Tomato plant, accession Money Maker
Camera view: bottom (45 deg); turntable rotation: 150 degrees
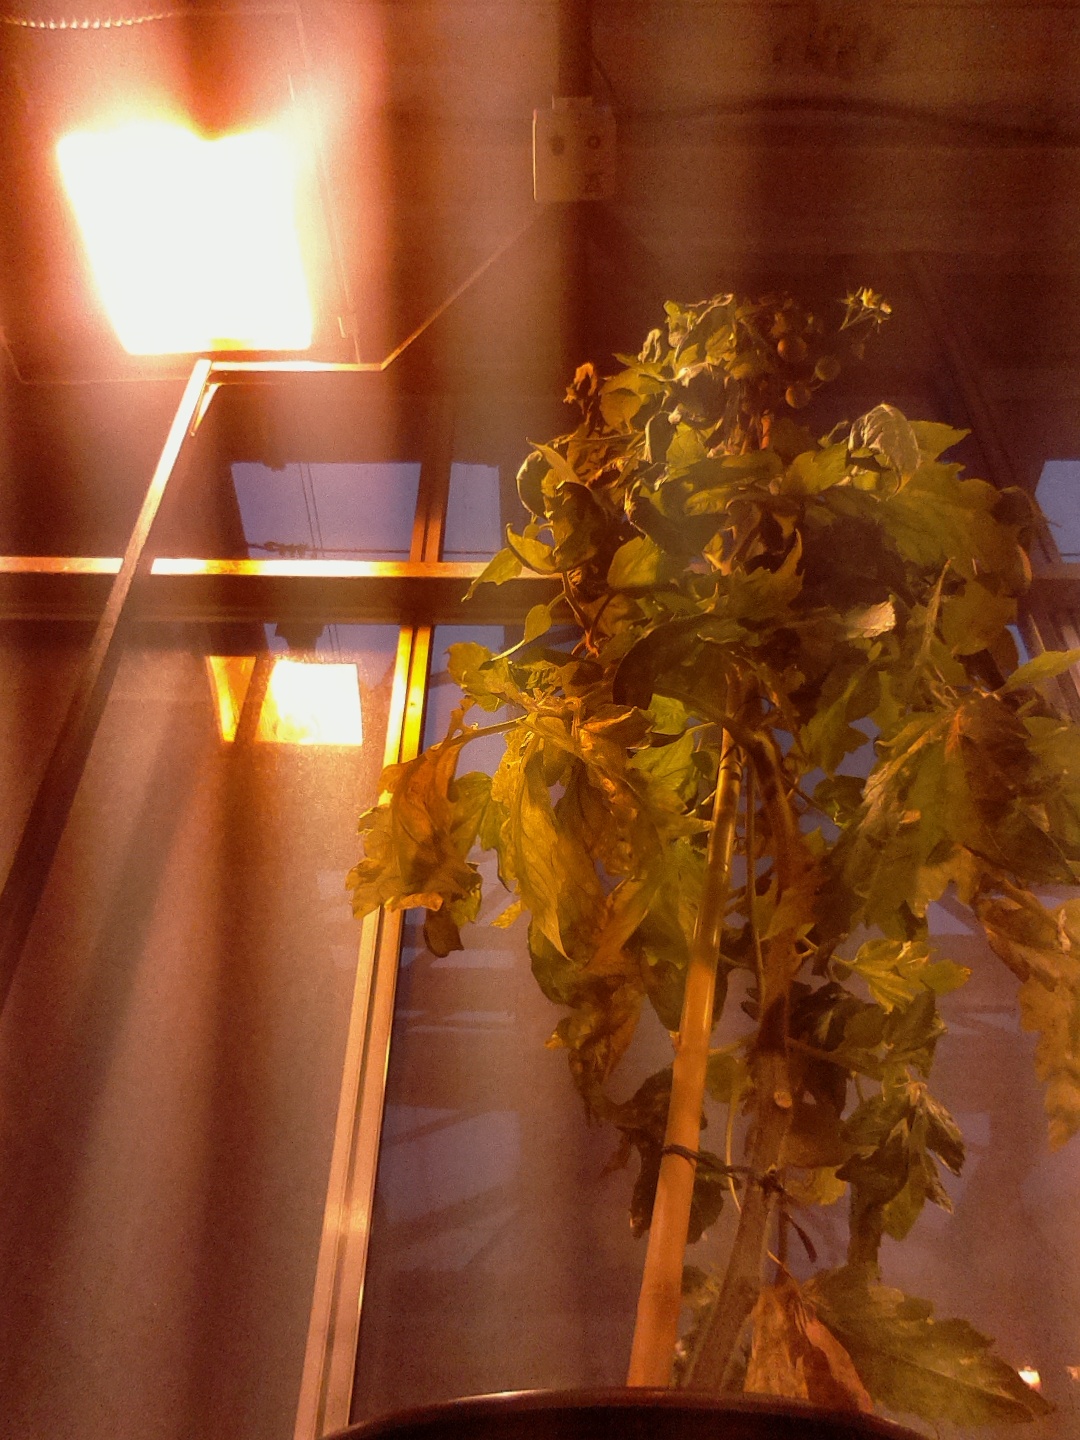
BBCH growth stage 72: 20%-30% of final fruit size